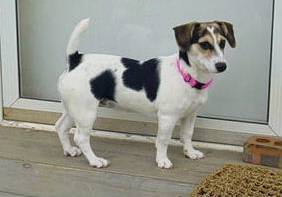
Label: dog